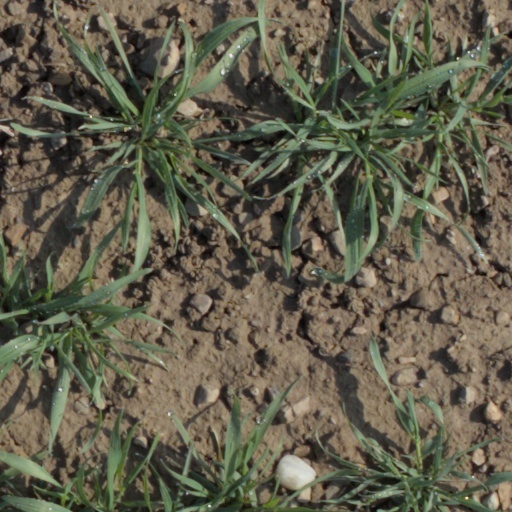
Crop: wheat